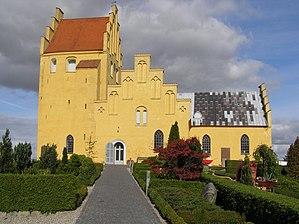
Højelse est un petit village près de Køge au Danemark.